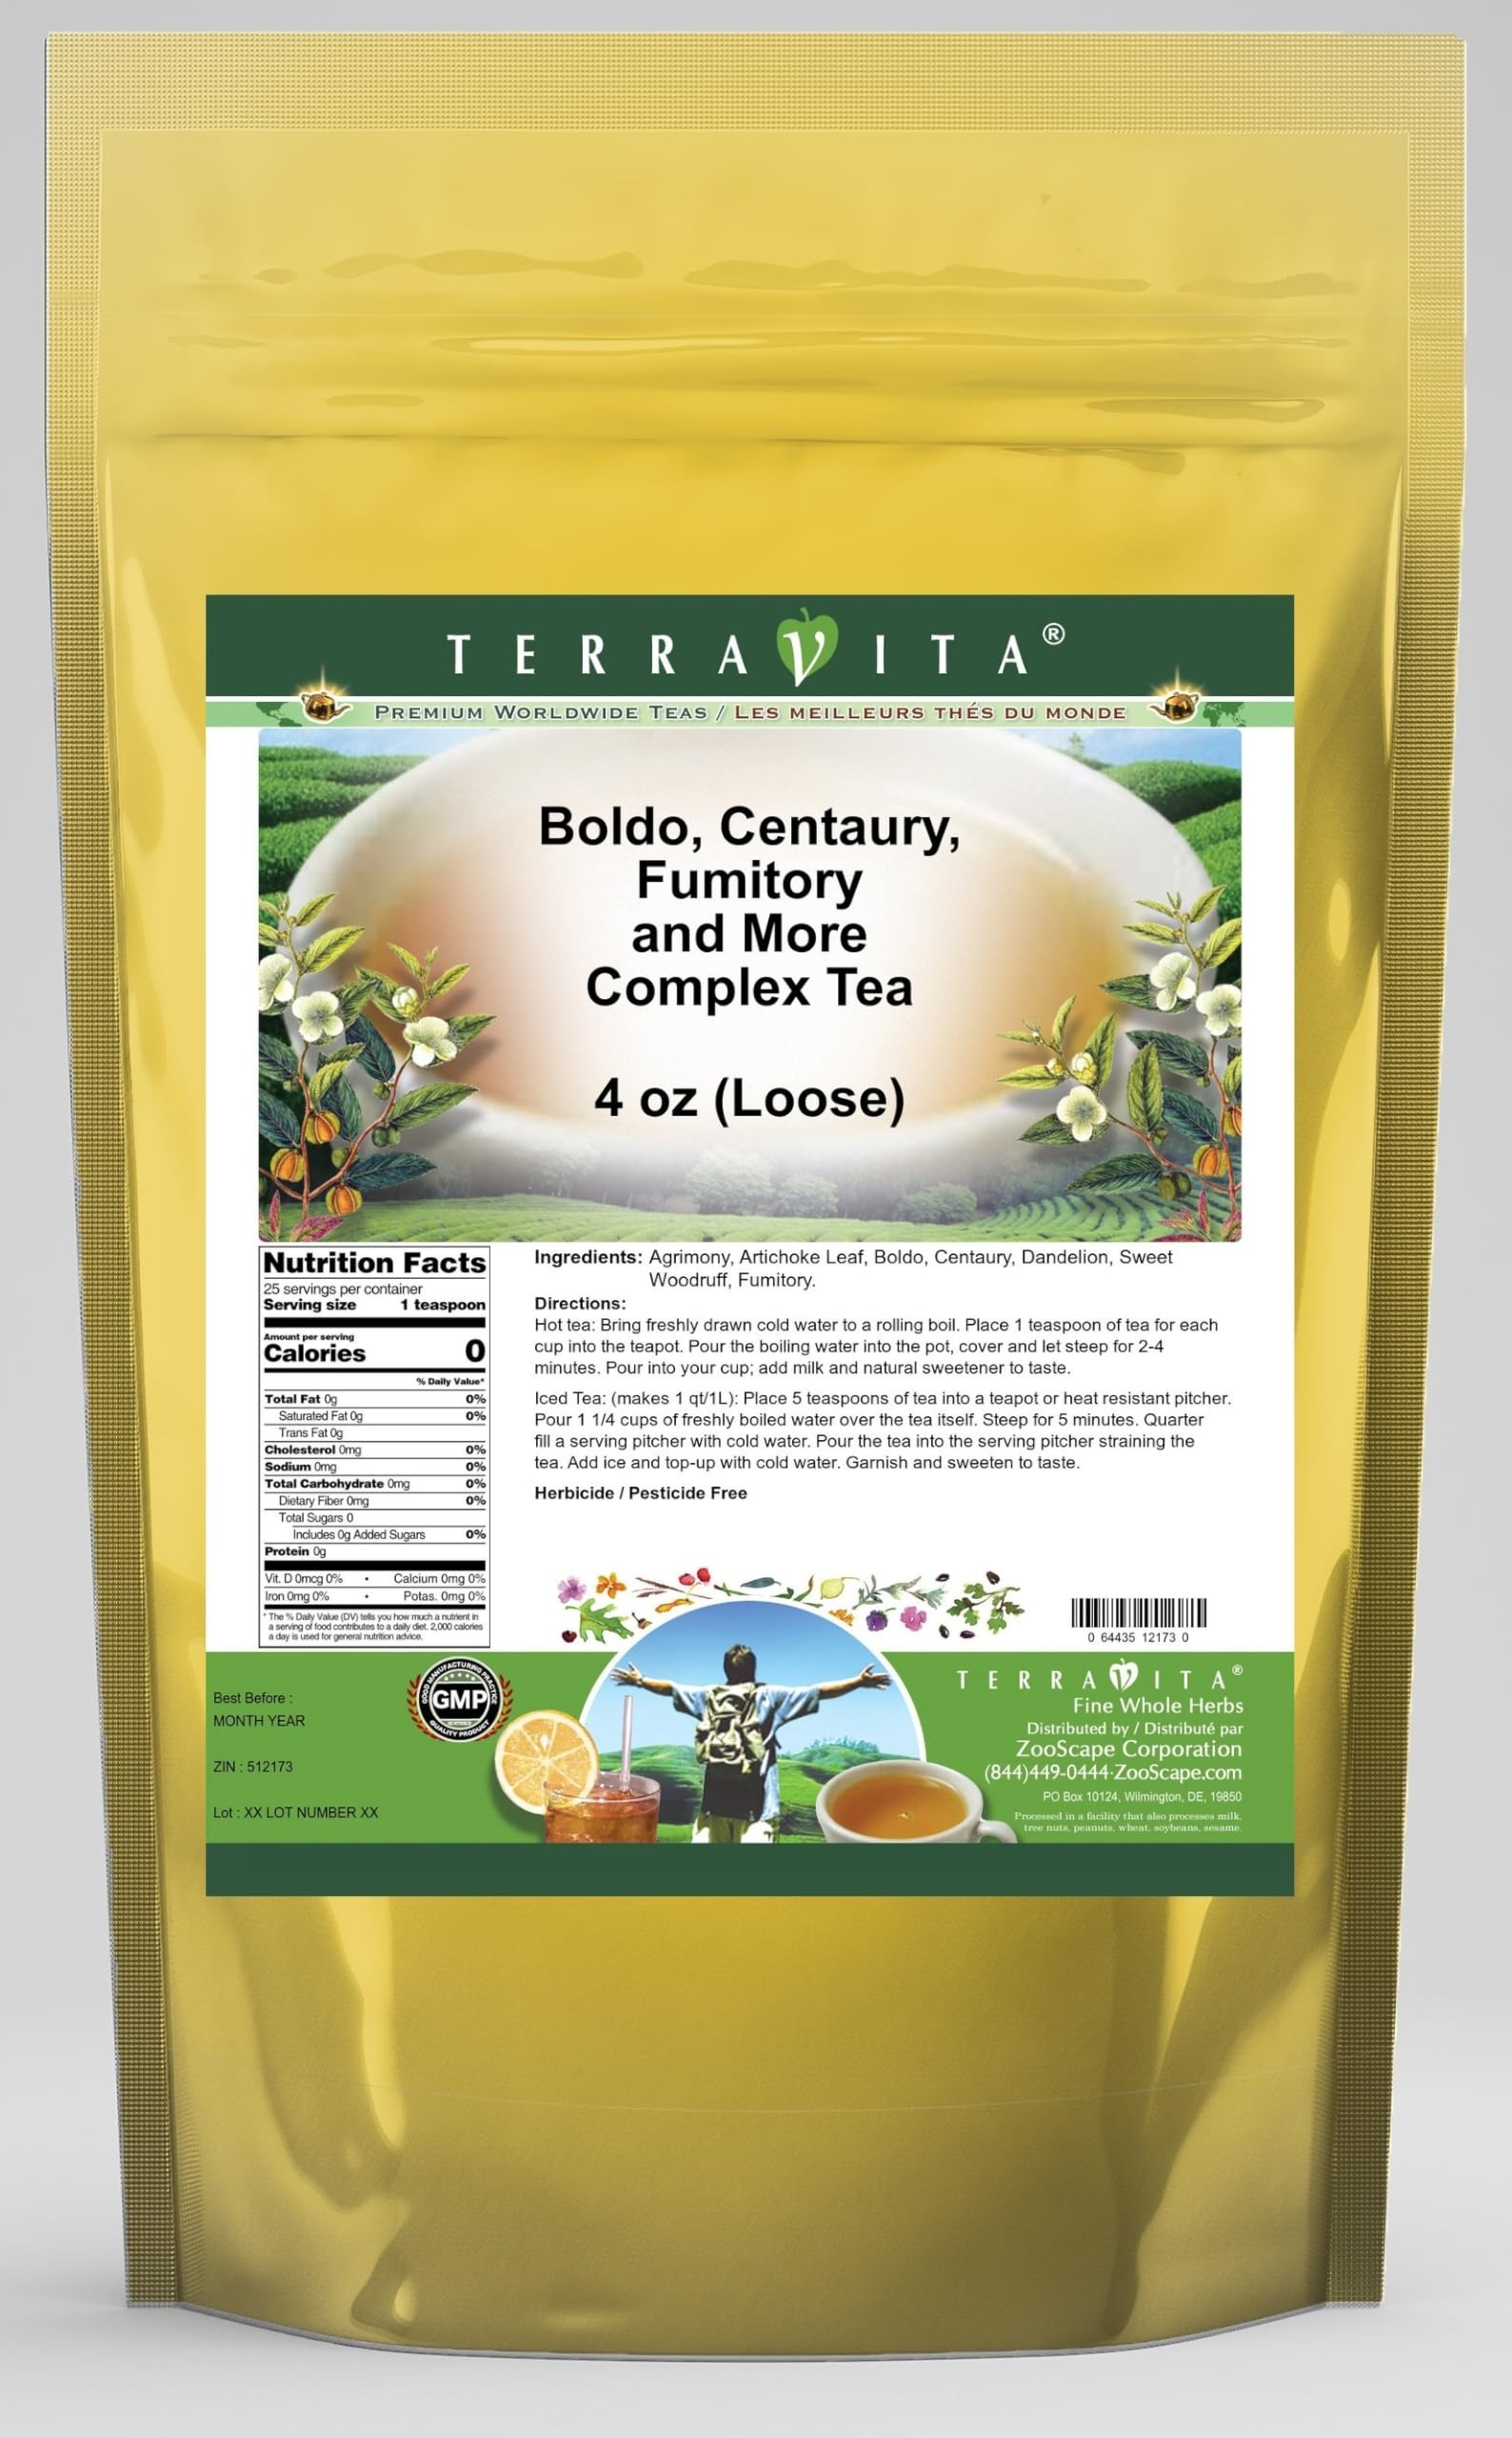
Item Name: Boldo, Centaury, Fumitory and More Complex Tea (Loose) (4 oz, ZIN: 512173) - 3 Pack
Bullet Point 1: Boldo, Centaury, Fumitory and More Complex Tea (Loose) (4 oz, ZIN: 512173)
Bullet Point 2: No fillers.
Bullet Point 3: Manufacturer: TerraVita
Bullet Point 4: Size: 4 oz
Bullet Point 5: Loose Leaf Herbal Tea - Packed in a convenient upright pouch!
Product Description: Boldo, Centaury, Fumitory and More Complex Tea (Loose) (4 oz, ZIN: 512173)<BR><BR>Packaged in the United States in a GMP certified facility (Good Manufacturing Practice).<BR><BR>No fillers.<BR><BR>Manufacturer: TerraVita<BR><BR>Size: 4 oz<BR><BR>Loose Leaf Herbal Tea - Packed in a convenient upright pouch!<BR><BR>Ingredients: Agrimony, Artichoke Leaf, Boldo, Centaury, Dandelion, Sweet Woodruff, Fumitory
Value: 12.0
Unit: Ounce

Price: 47.25